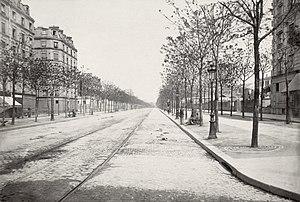
Le boulevard Saint-Marcel est une voie des 5ᵉ et 13ᵉs arrondissement de Paris